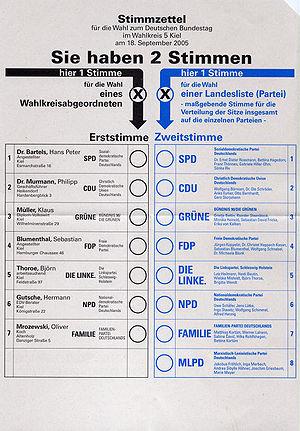
Les élections législatives fédérales allemandes de 2005 ont eu lieu le 18 septembre 2005 pour élire les députés du Bundestag, la chambre basse de l'Allemagne, à la suite de « l'échec » du vote de confiance à Gerhard Schröder du 1ᵉʳ juillet. En effet, Schröder s'était lui-même mis en minorité afin de provoquer ces nouvelles élections.
Le système électoral allemand est un mode de scrutin proportionnel plurinominal où une partie des sièges est pourvue via le scrutin uninominal majoritaire à un tour.